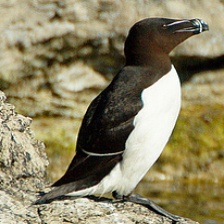
Species: RAZORBILL
Scientific name: ALCA TORDA